Robertas Javtokas

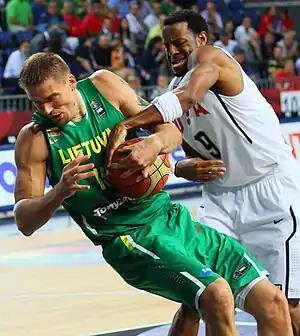
Javtokas, with Lithuania's national team, in 2010.

Javtokas attended to St. Vincent – St. Mary High School in Akron, Ohio, the same secondary school that LeBron James went to growing up. Javtokas also attended Bishop McGuinness High School in Winston-Salem, North Carolina, for one year of high school during the 1997–1998 school year. His older brother Artūras Javtokas is a former basketball player.